2016 UEFA Super Cup

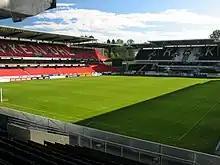
The Lerkendal Stadion in Trondheim hosted the match.

The Lerkendal Stadion was announced as the venue of the Super Cup at the UEFA Executive Committee meeting in Nyon, Switzerland, on 18 September 2014. It was the first UEFA final hosted in Norway.